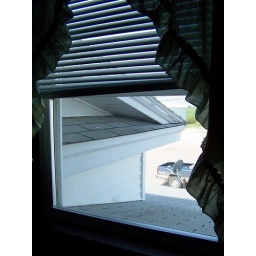
the original window in the stairs to the upstairs in Grandma &amp;amp; Grandpa's old farm house